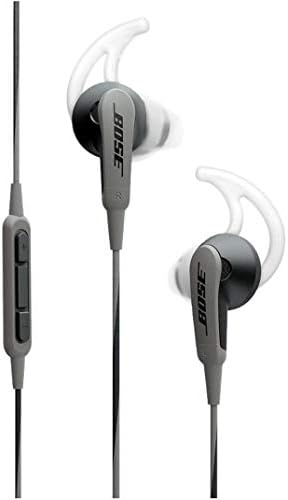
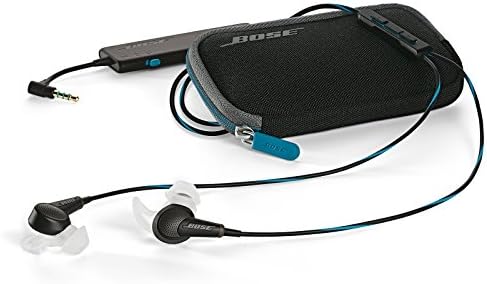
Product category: headphones
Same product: no